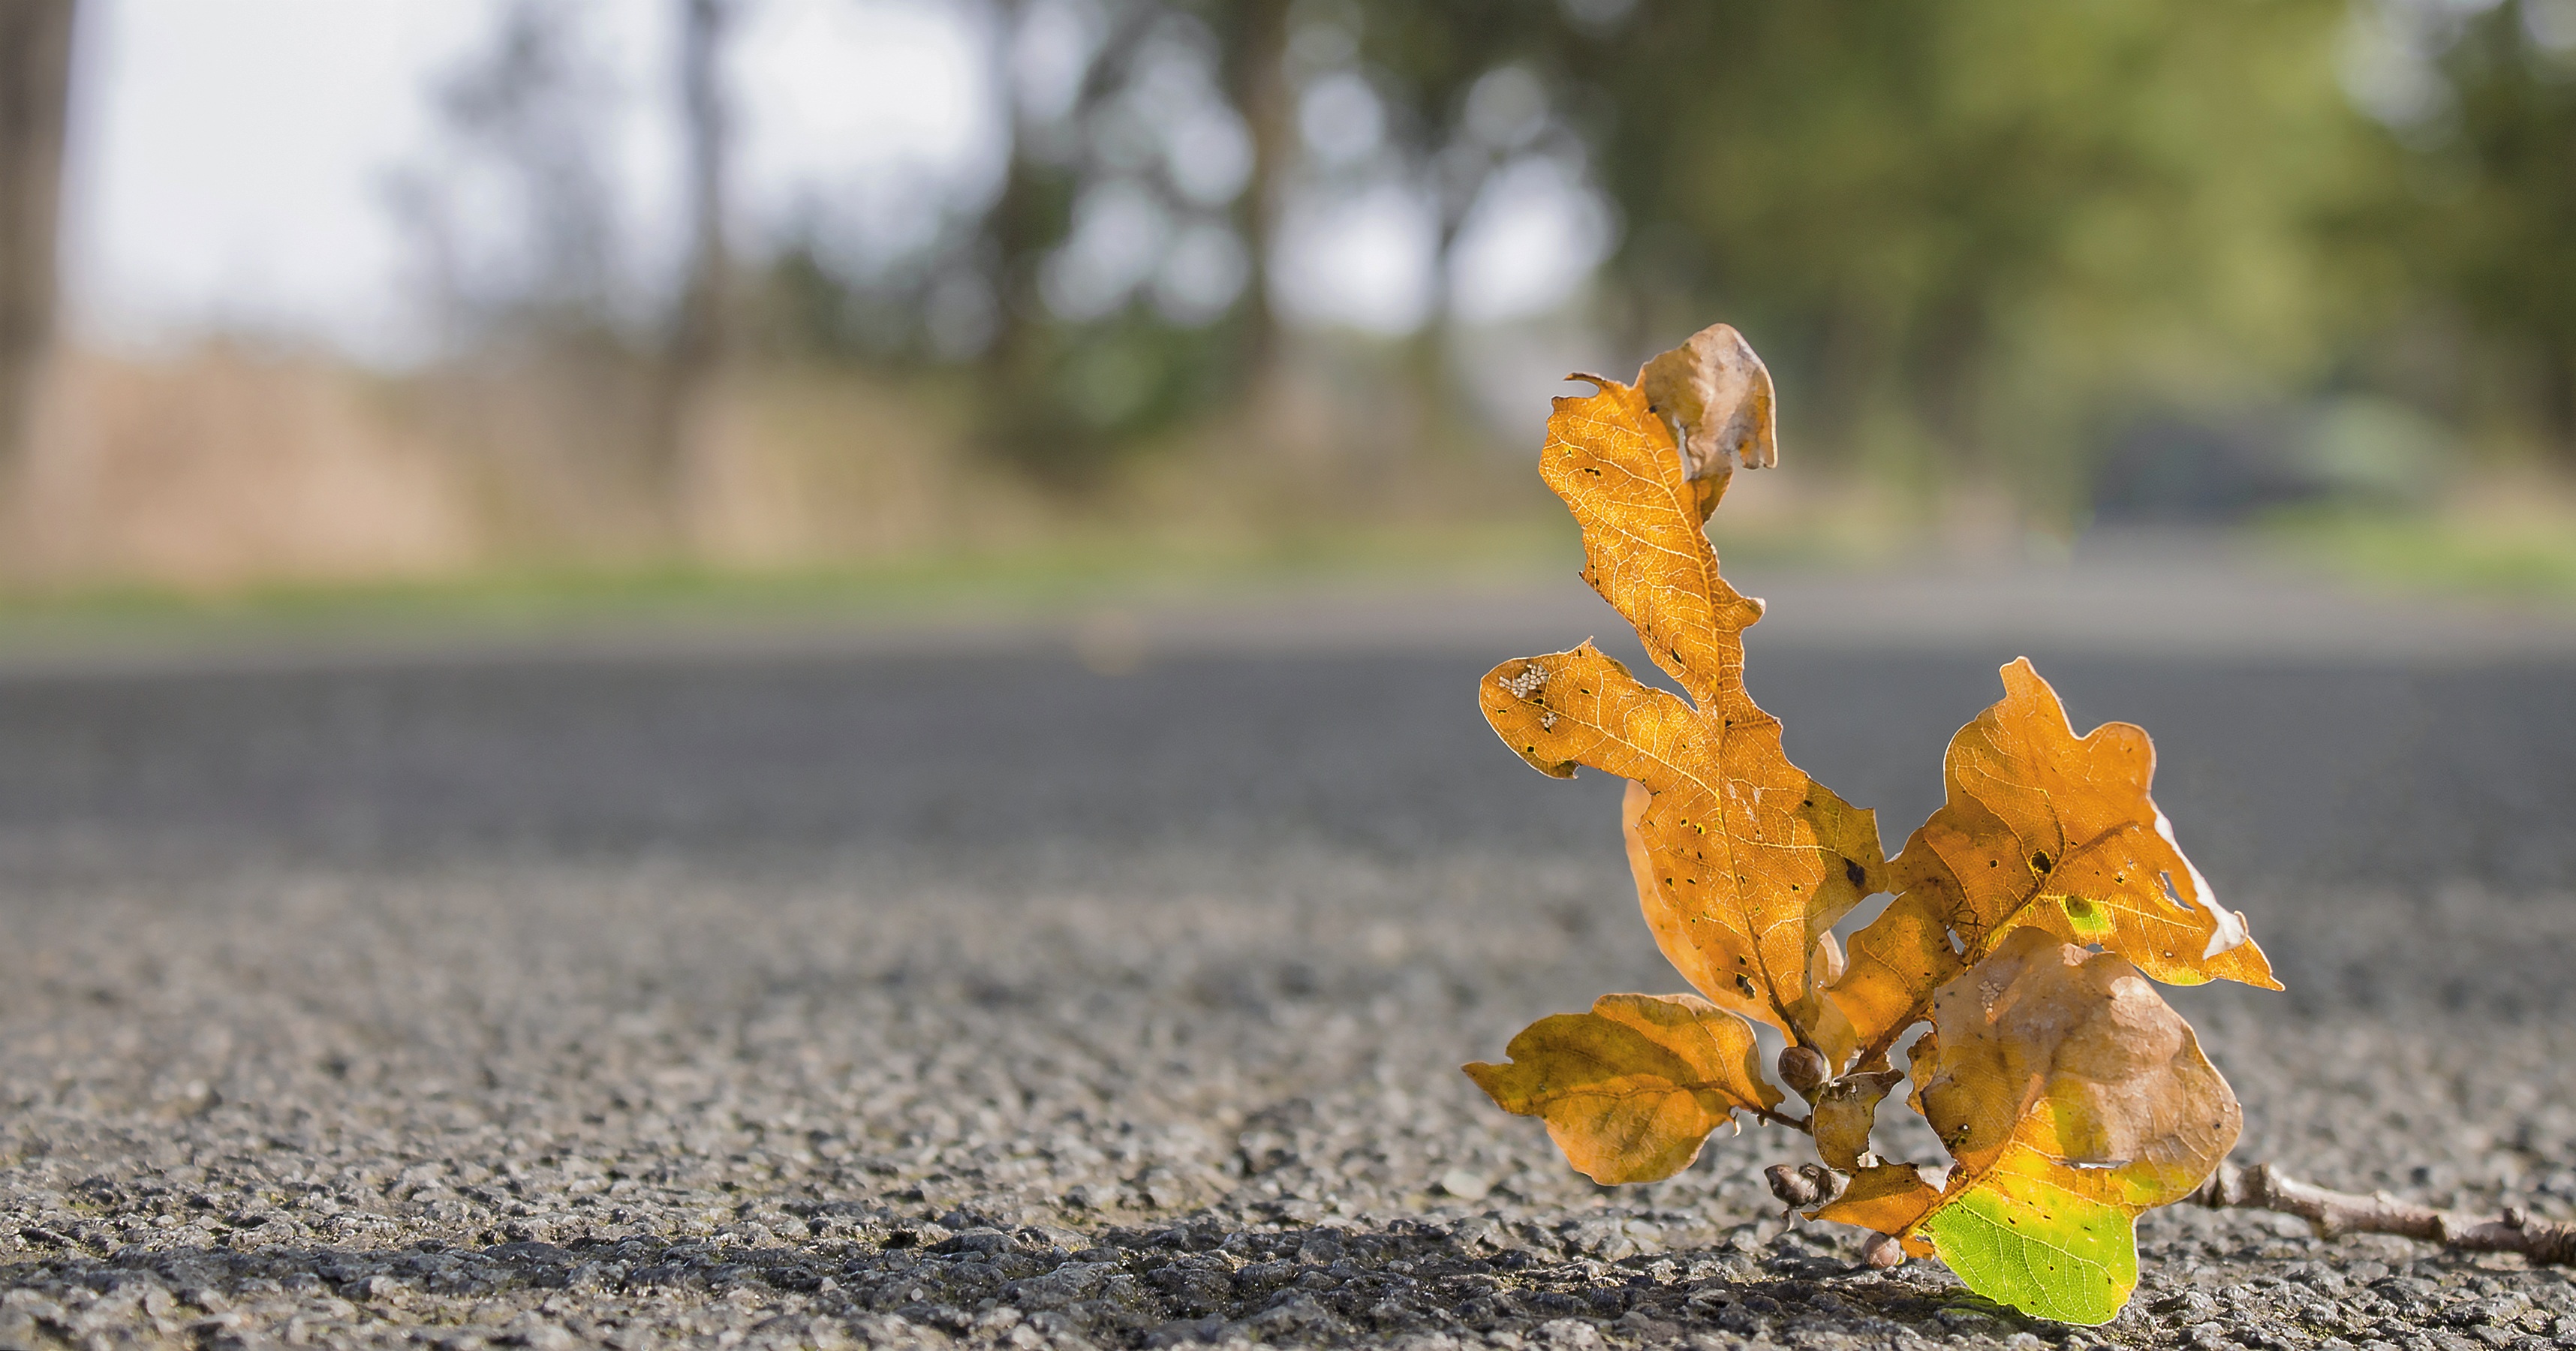
tree, nature, grass, plant, road, sunlight, leaf, flower, asphalt, spring, autumn, soil, yellow, flora, season, leaves, fall foliage